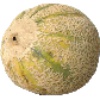
Label: Cantaloupe 2